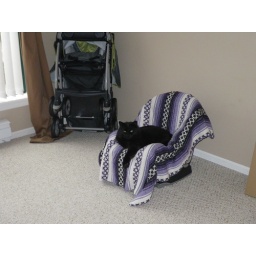
kitty in a car seat